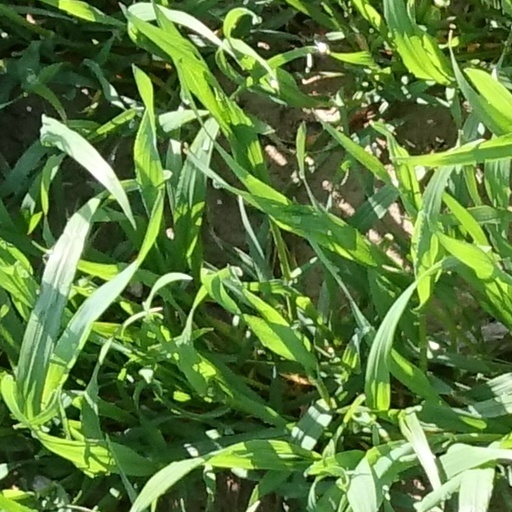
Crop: wheat